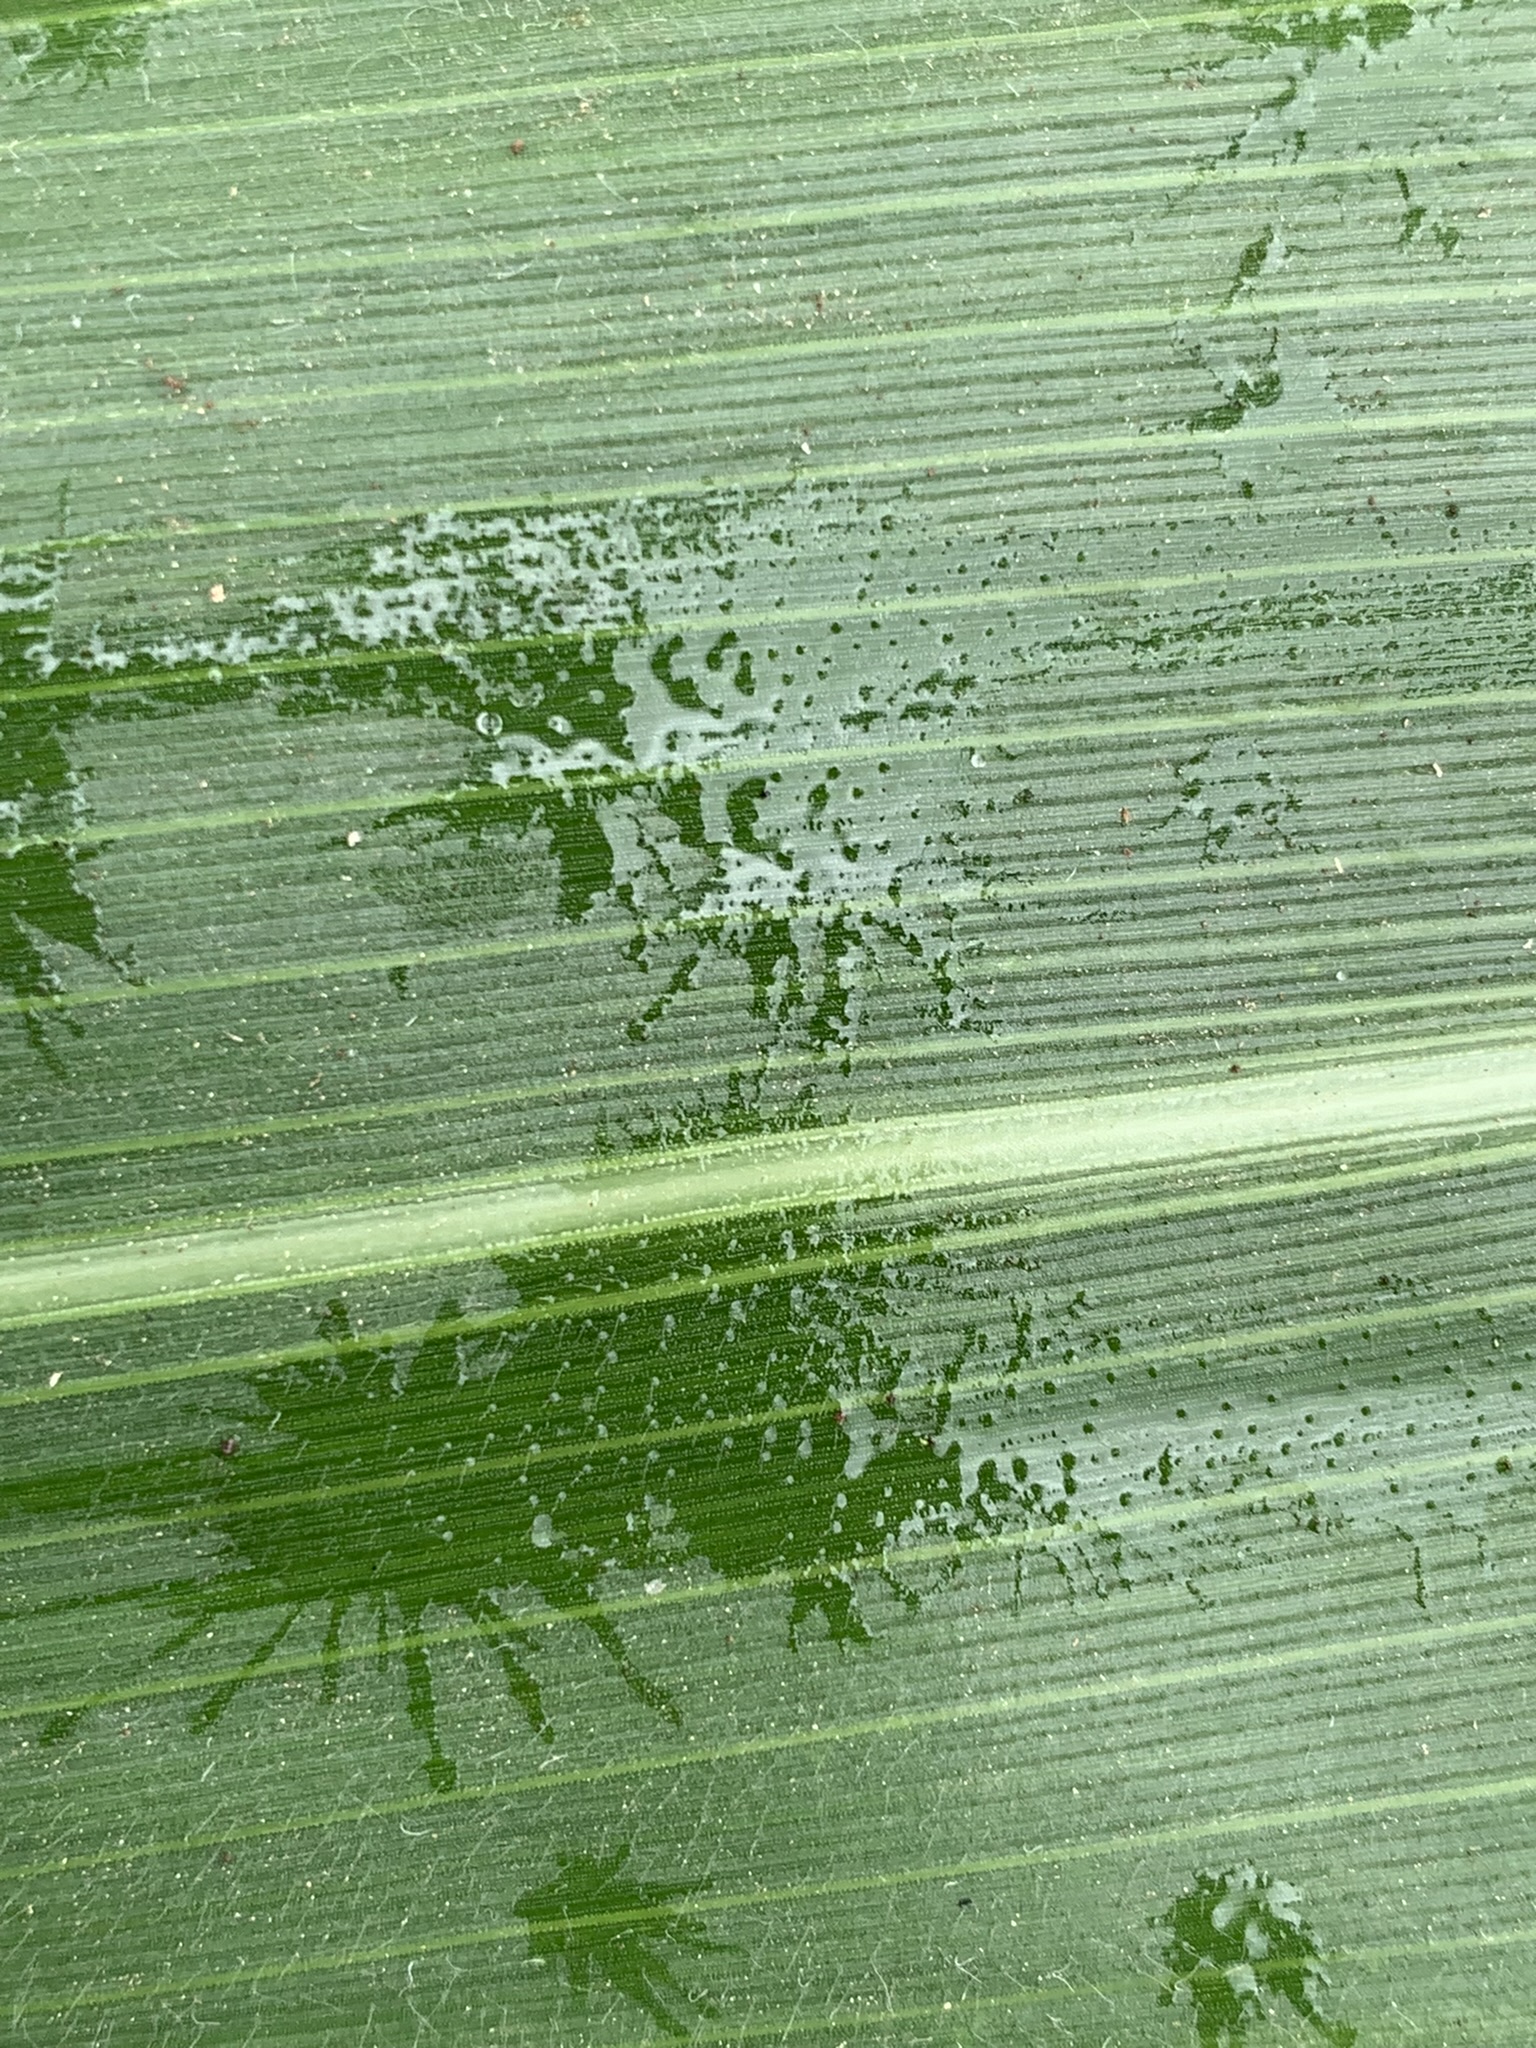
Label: Healthy